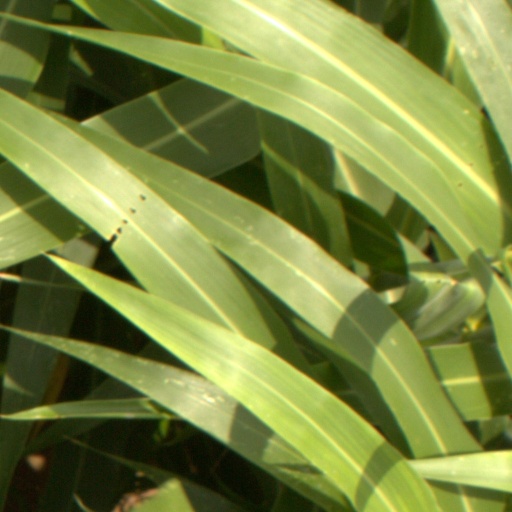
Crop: sorghum